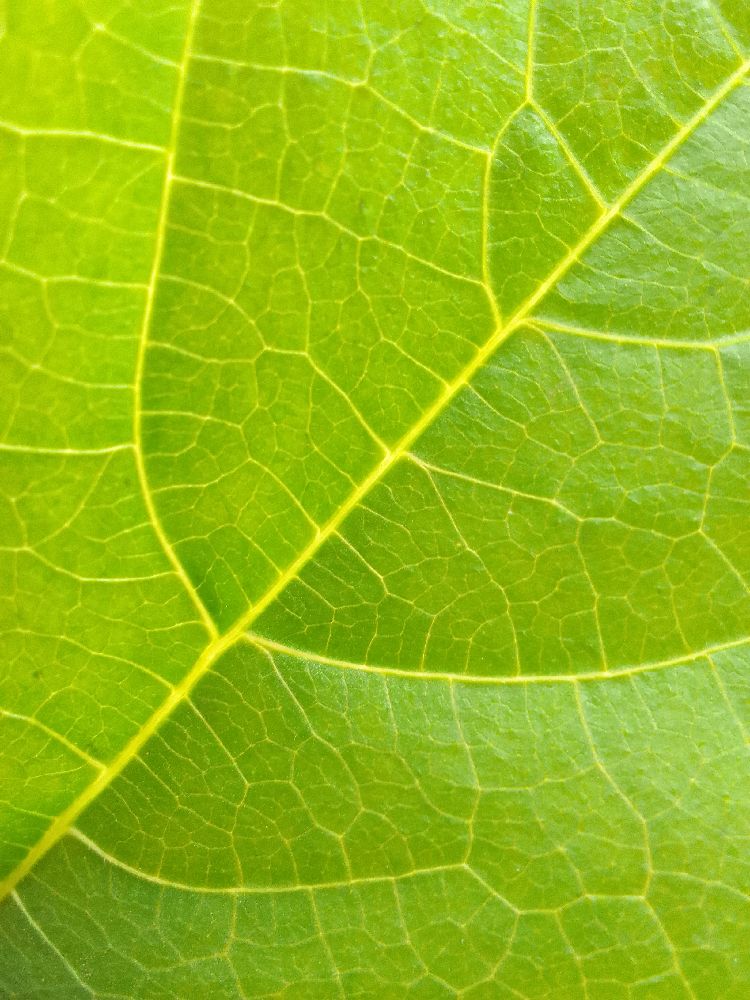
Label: healthy